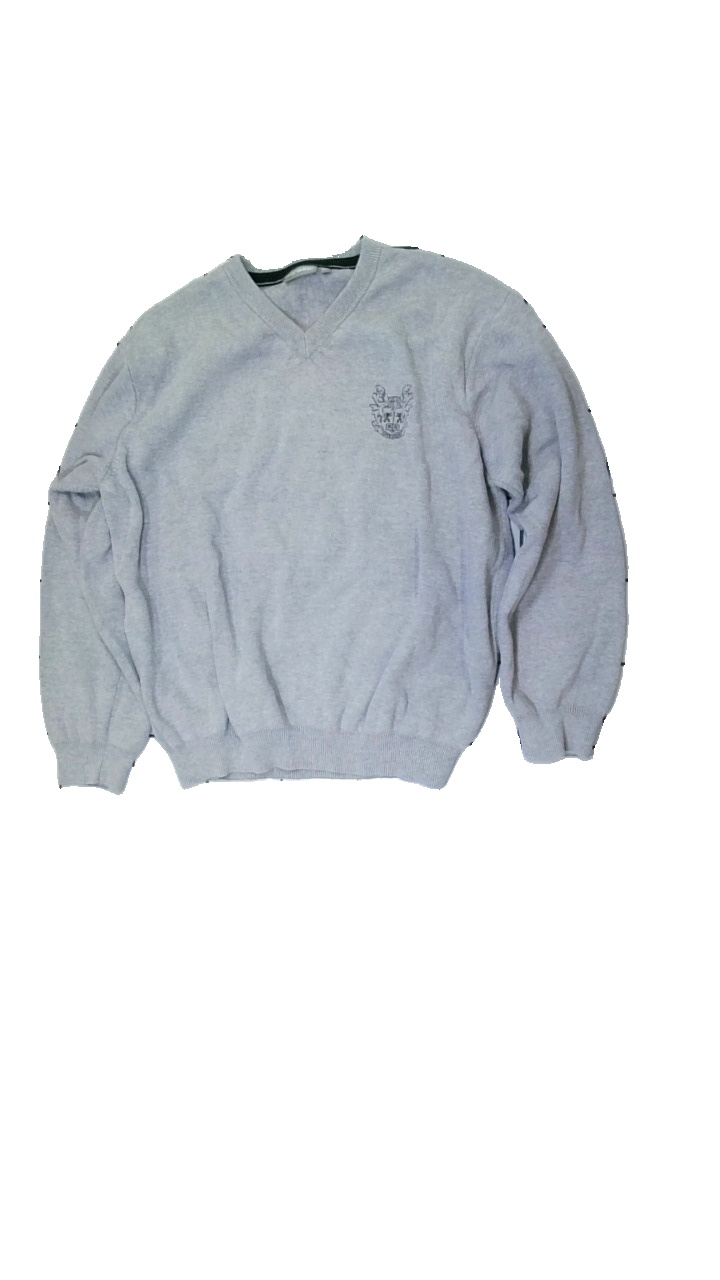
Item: Sweater (Men)
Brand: Mywear (ica)
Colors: Grey
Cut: Regular
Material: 100% cott
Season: All
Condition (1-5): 3
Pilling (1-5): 3
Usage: Export
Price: <50